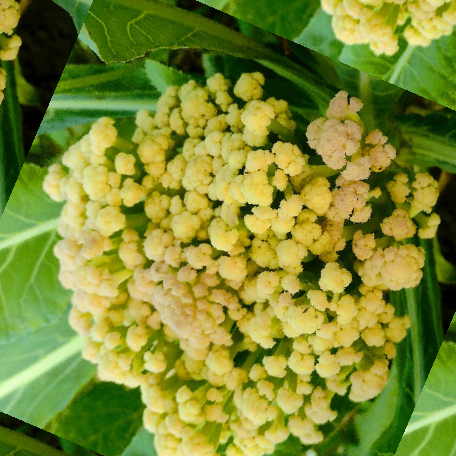
Label: Bacterial spot rot